Saba Tümer

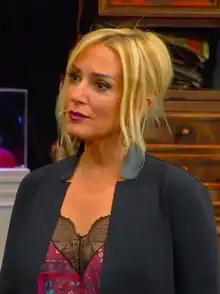
Saba Tümer on the "Tolgshow" program in 2018

She completed primary school in Gazi Primary School in Alsancak. After graduating from Private İzmir Fatih High School, she enrolled in the Journalism Department of Ege University School of Communication. After finishing school, she worked on Sky TV for 6 months and took diction lessons.